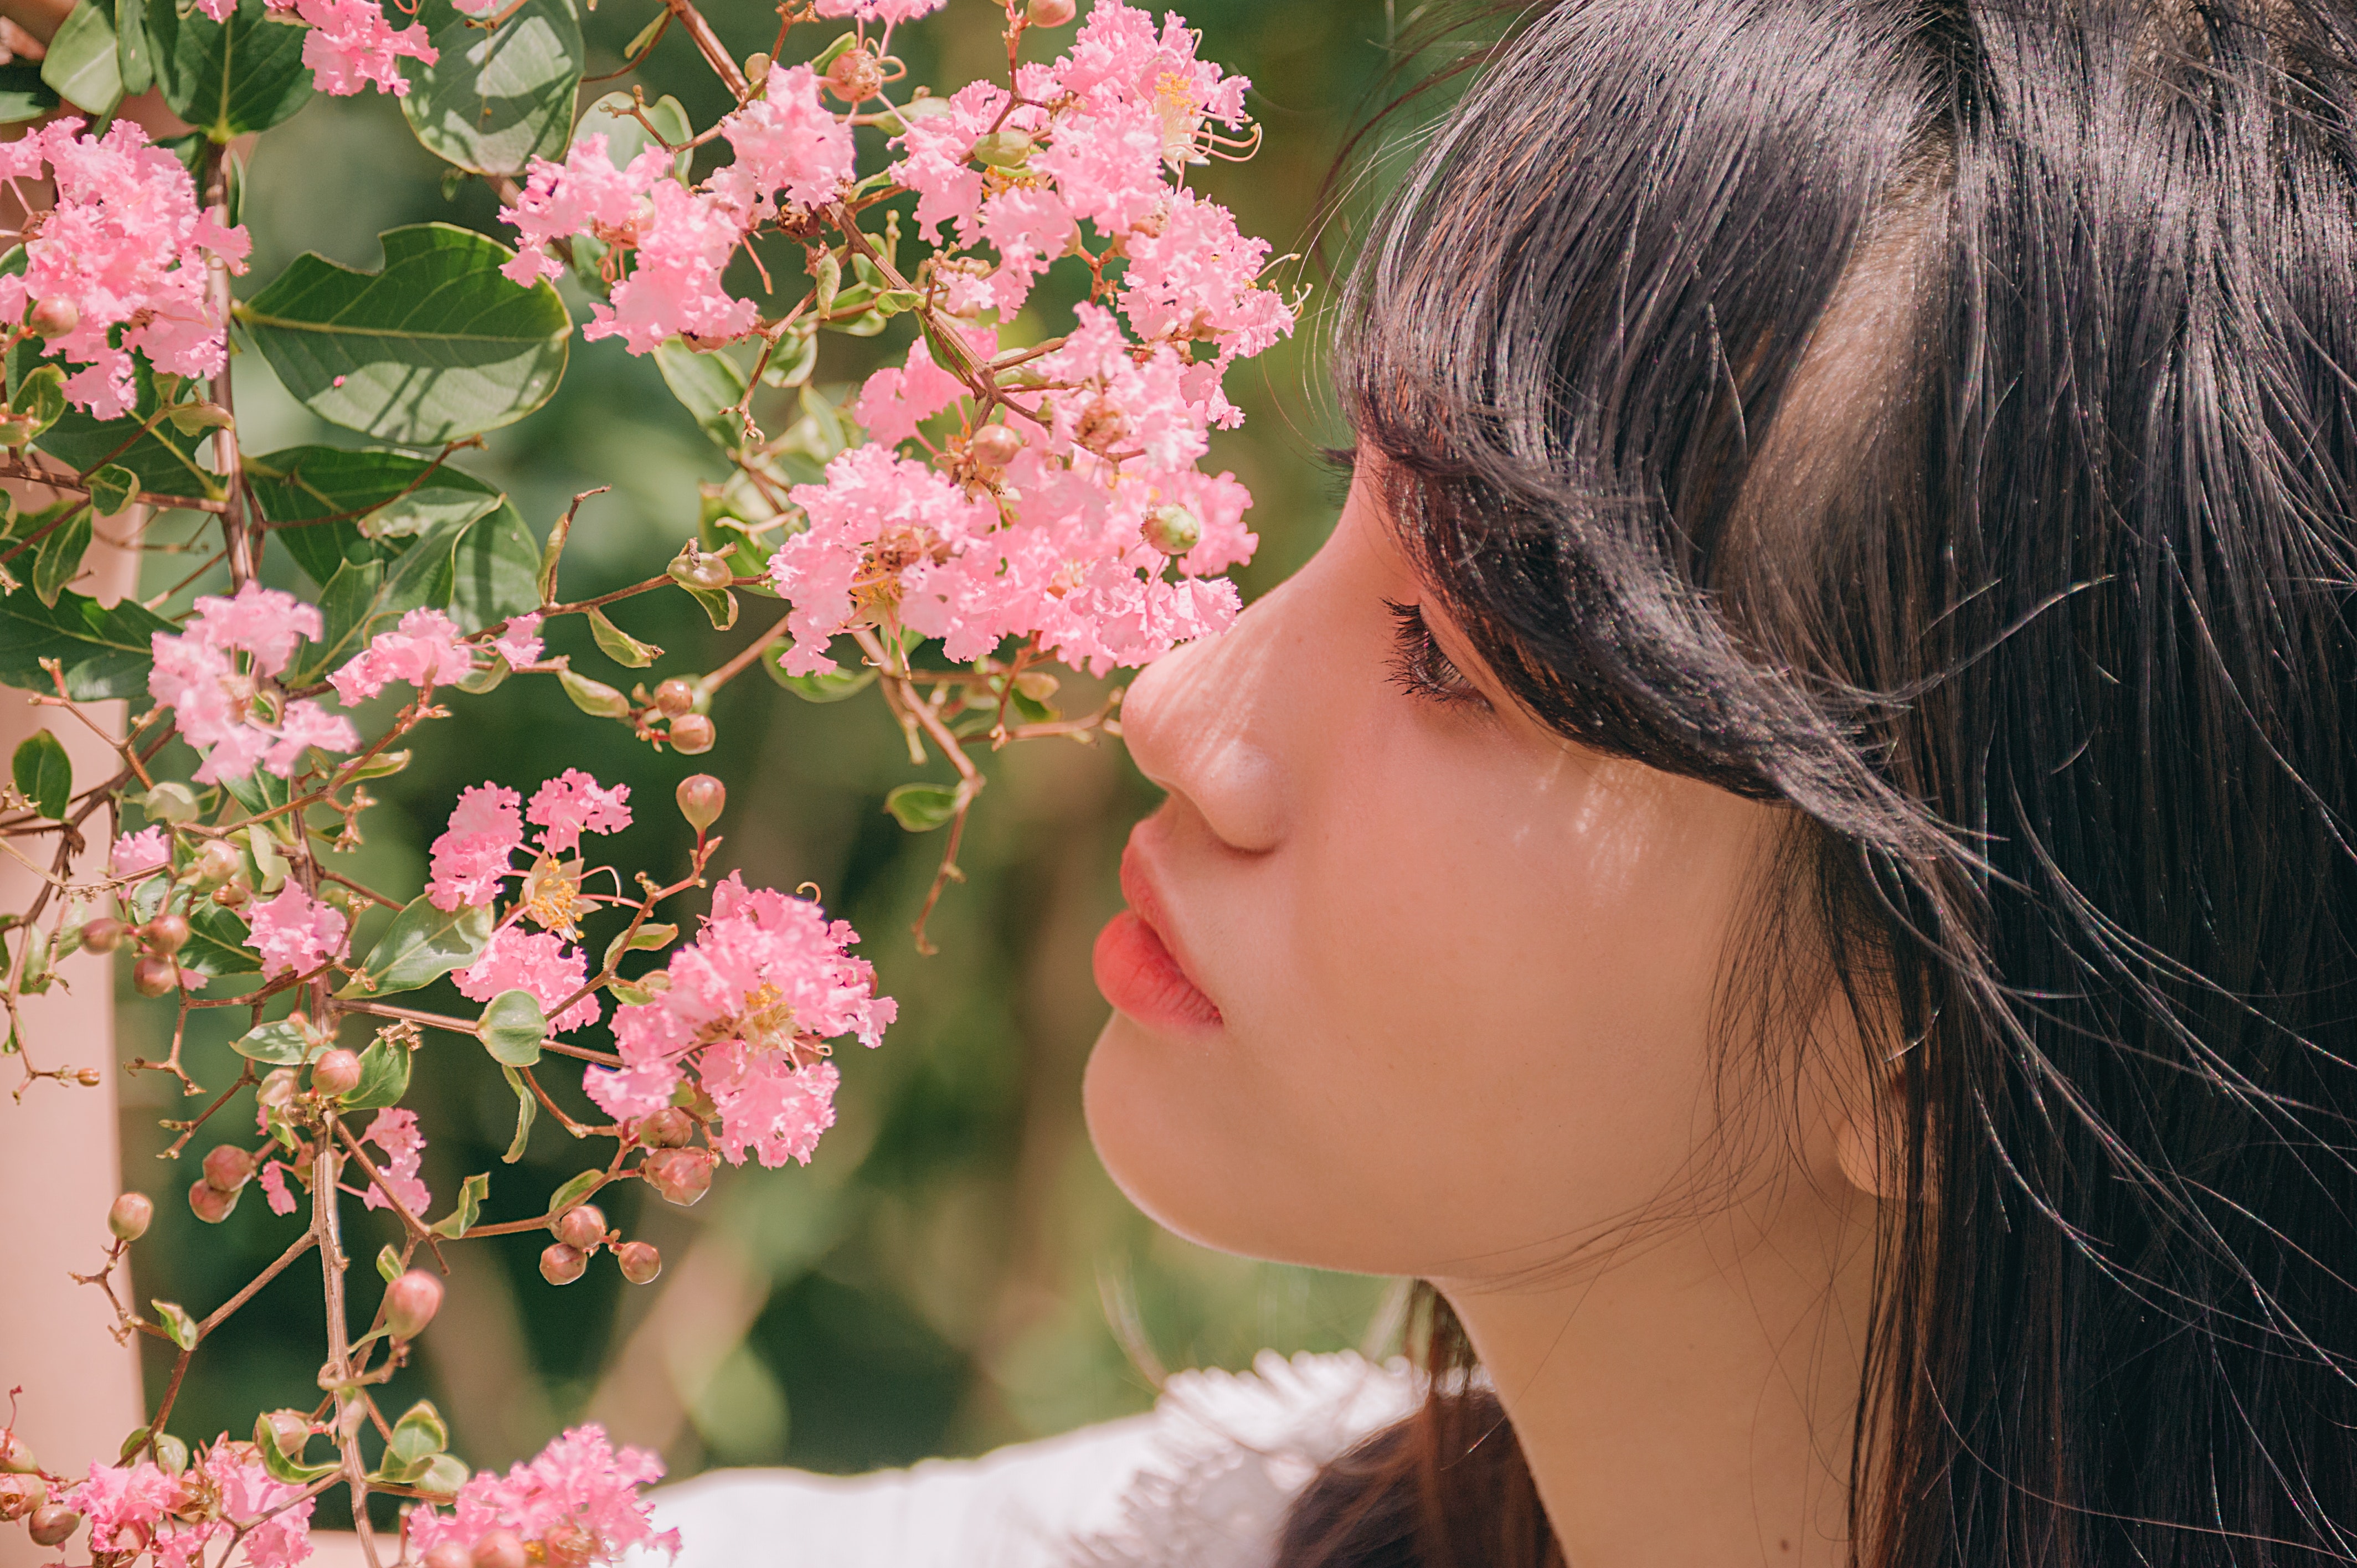
hair, pink, flower, skin, green, spring, beauty, plant, nose, botany, summer, cheek, leaf, tree, blossom, smile, photography, floral design, petal, brown hair, flowering plant, black hair, long hair, shrub, happy, flower arranging, wildflower, eyelash